Emil J. Oberhoffer House

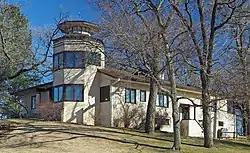
The Emil J. Oberhoffer House viewed from the northwest

The Emil J. Oberhoffer House is a historic house in Lakeville, Minnesota, United States, overlooking Orchard Lake. Emil Oberhoffer was the founder and first conductor of the Minneapolis Symphony Orchestra. The home was designed by Paul Haugen, who worked for Purcell and Elmslie, an architectural firm known for its renditions of Prairie School architecture. Later the home belonged to the parents of golfer Patty Berg.